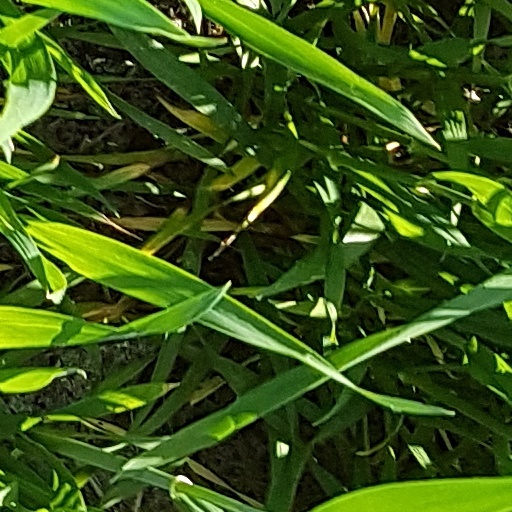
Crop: wheat